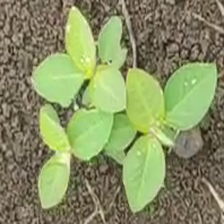
Weed species: Moti_dudhi(Euphorbia_geneculata_L)